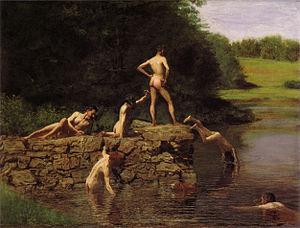
The Swimming Hole est un tableau du peintre américain Thomas Eakins réalisé en 1884-1885. C'est une huile sur toile représentant six hommes nus se baignant au bord d'un lac et s'inspirant de photographies prises par l'artiste.
Îles à la dérive est le premier paru, en 1970, des ouvrages posthumes d'Ernest Hemingway
L'histoire des LGBT aux États-Unis est jusqu'au XXᵉ siècle l'histoire de personnes qui ne peuvent souvent suivre leur orientation sexuelle qu'en cachette, en raison de menaces de poursuites judiciaires, de mépris social et de discrimination. En raison de ce caractère caché, pour lequel se fixe en anglais l'expression in the closet, « dans le placard », la recherche historique est confrontée à un manque de sources très important. Jusqu'à la seconde moitié du XXᵉ siècle, la vie des femmes homosexuelles est tout particulièrement mal documentée. À côté de cela, il existe des niches sous-culturelles, dans lesquelles les homosexuels peuvent tout à fait mener leur propre mode de vie, et ceci, avec des témoignages, dès le début du XXᵉ siècle. Comme dans beaucoup d'autres pays, l'appréhension culturelle de l'homosexualité change au cours de l'histoire de « péché », puis « crime », « maladie » jusqu'à « donnée naturelle ».